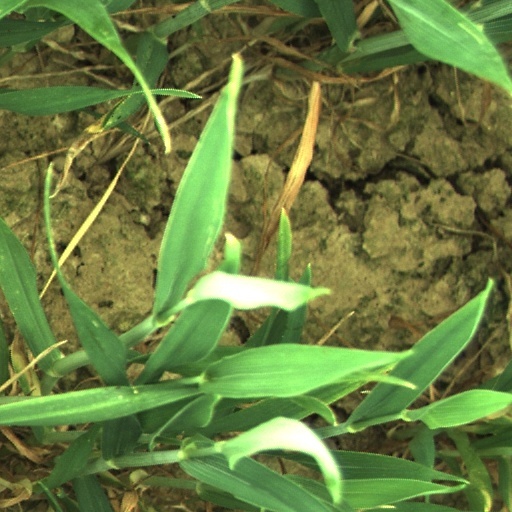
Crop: wheat